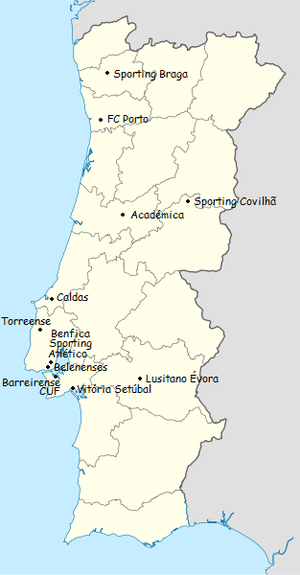
Carte des clubs participants du championnat du portugal de football de première division 1955-1956 Português: Carta dos clubes participantes do campeonato de portugal de futebol de primeira divisao 1955-1956